Unown

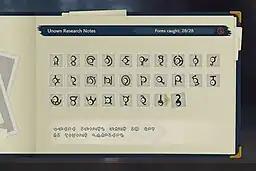
The Unown alphabet, from A-Z, with the ! and ? Unown at the end, as depicted in "".

Unown made their debut appearance in the Pokémon series in "Pokémon Gold" and "Silver", which is set in Johto. In this game, they can be found in the Ruins of Alph and are triggered once the player completes puzzles in the caves found in the Ruins, with a character prompting players to collect all twenty-six variations of Unown. They also appeared in "Pokémon Crystal", where a new story connected to Unown was added. There are four puzzles to complete in all before the player can access all forms. They have appeared in most subsequent games, with two new forms being introduced in "Pokémon Ruby and Sapphire". Unown reappear in "", with all twenty-eight variants found at different points in the game, with locations indicated to the player by hints written using Unown-based text. They are generally not used in battle due to their low stats and limited move pool.